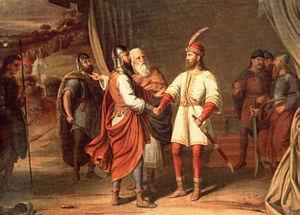
Ljudevit Posavski, mort en 823, était un prince de la Croatie pannonienne de 810 à sa mort. Certaines sources l'appelèrent duc de la Pannonie méridionale. Sa résidence était à Sisak en Posavina.